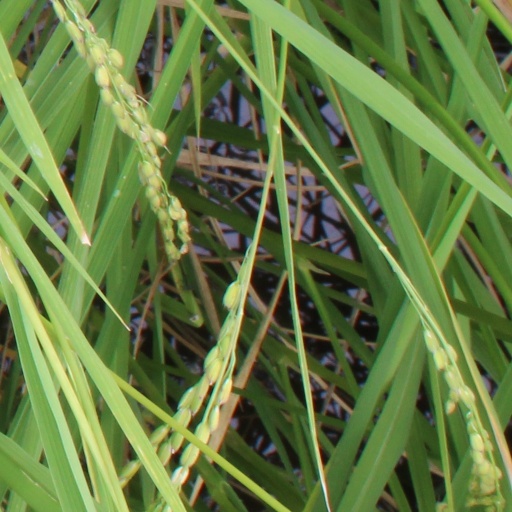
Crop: rice